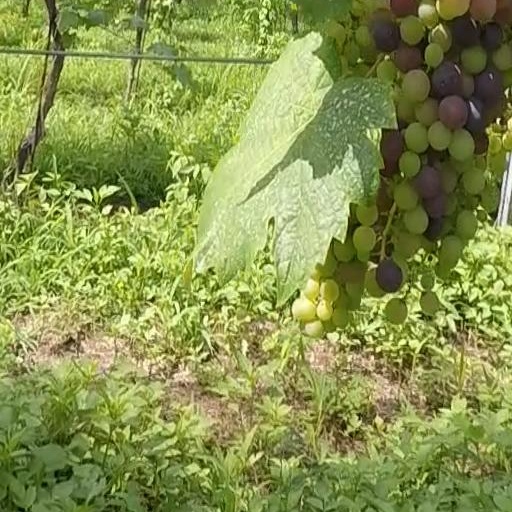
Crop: grape